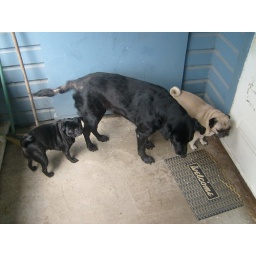
The dogs coming in after going to the bathroom